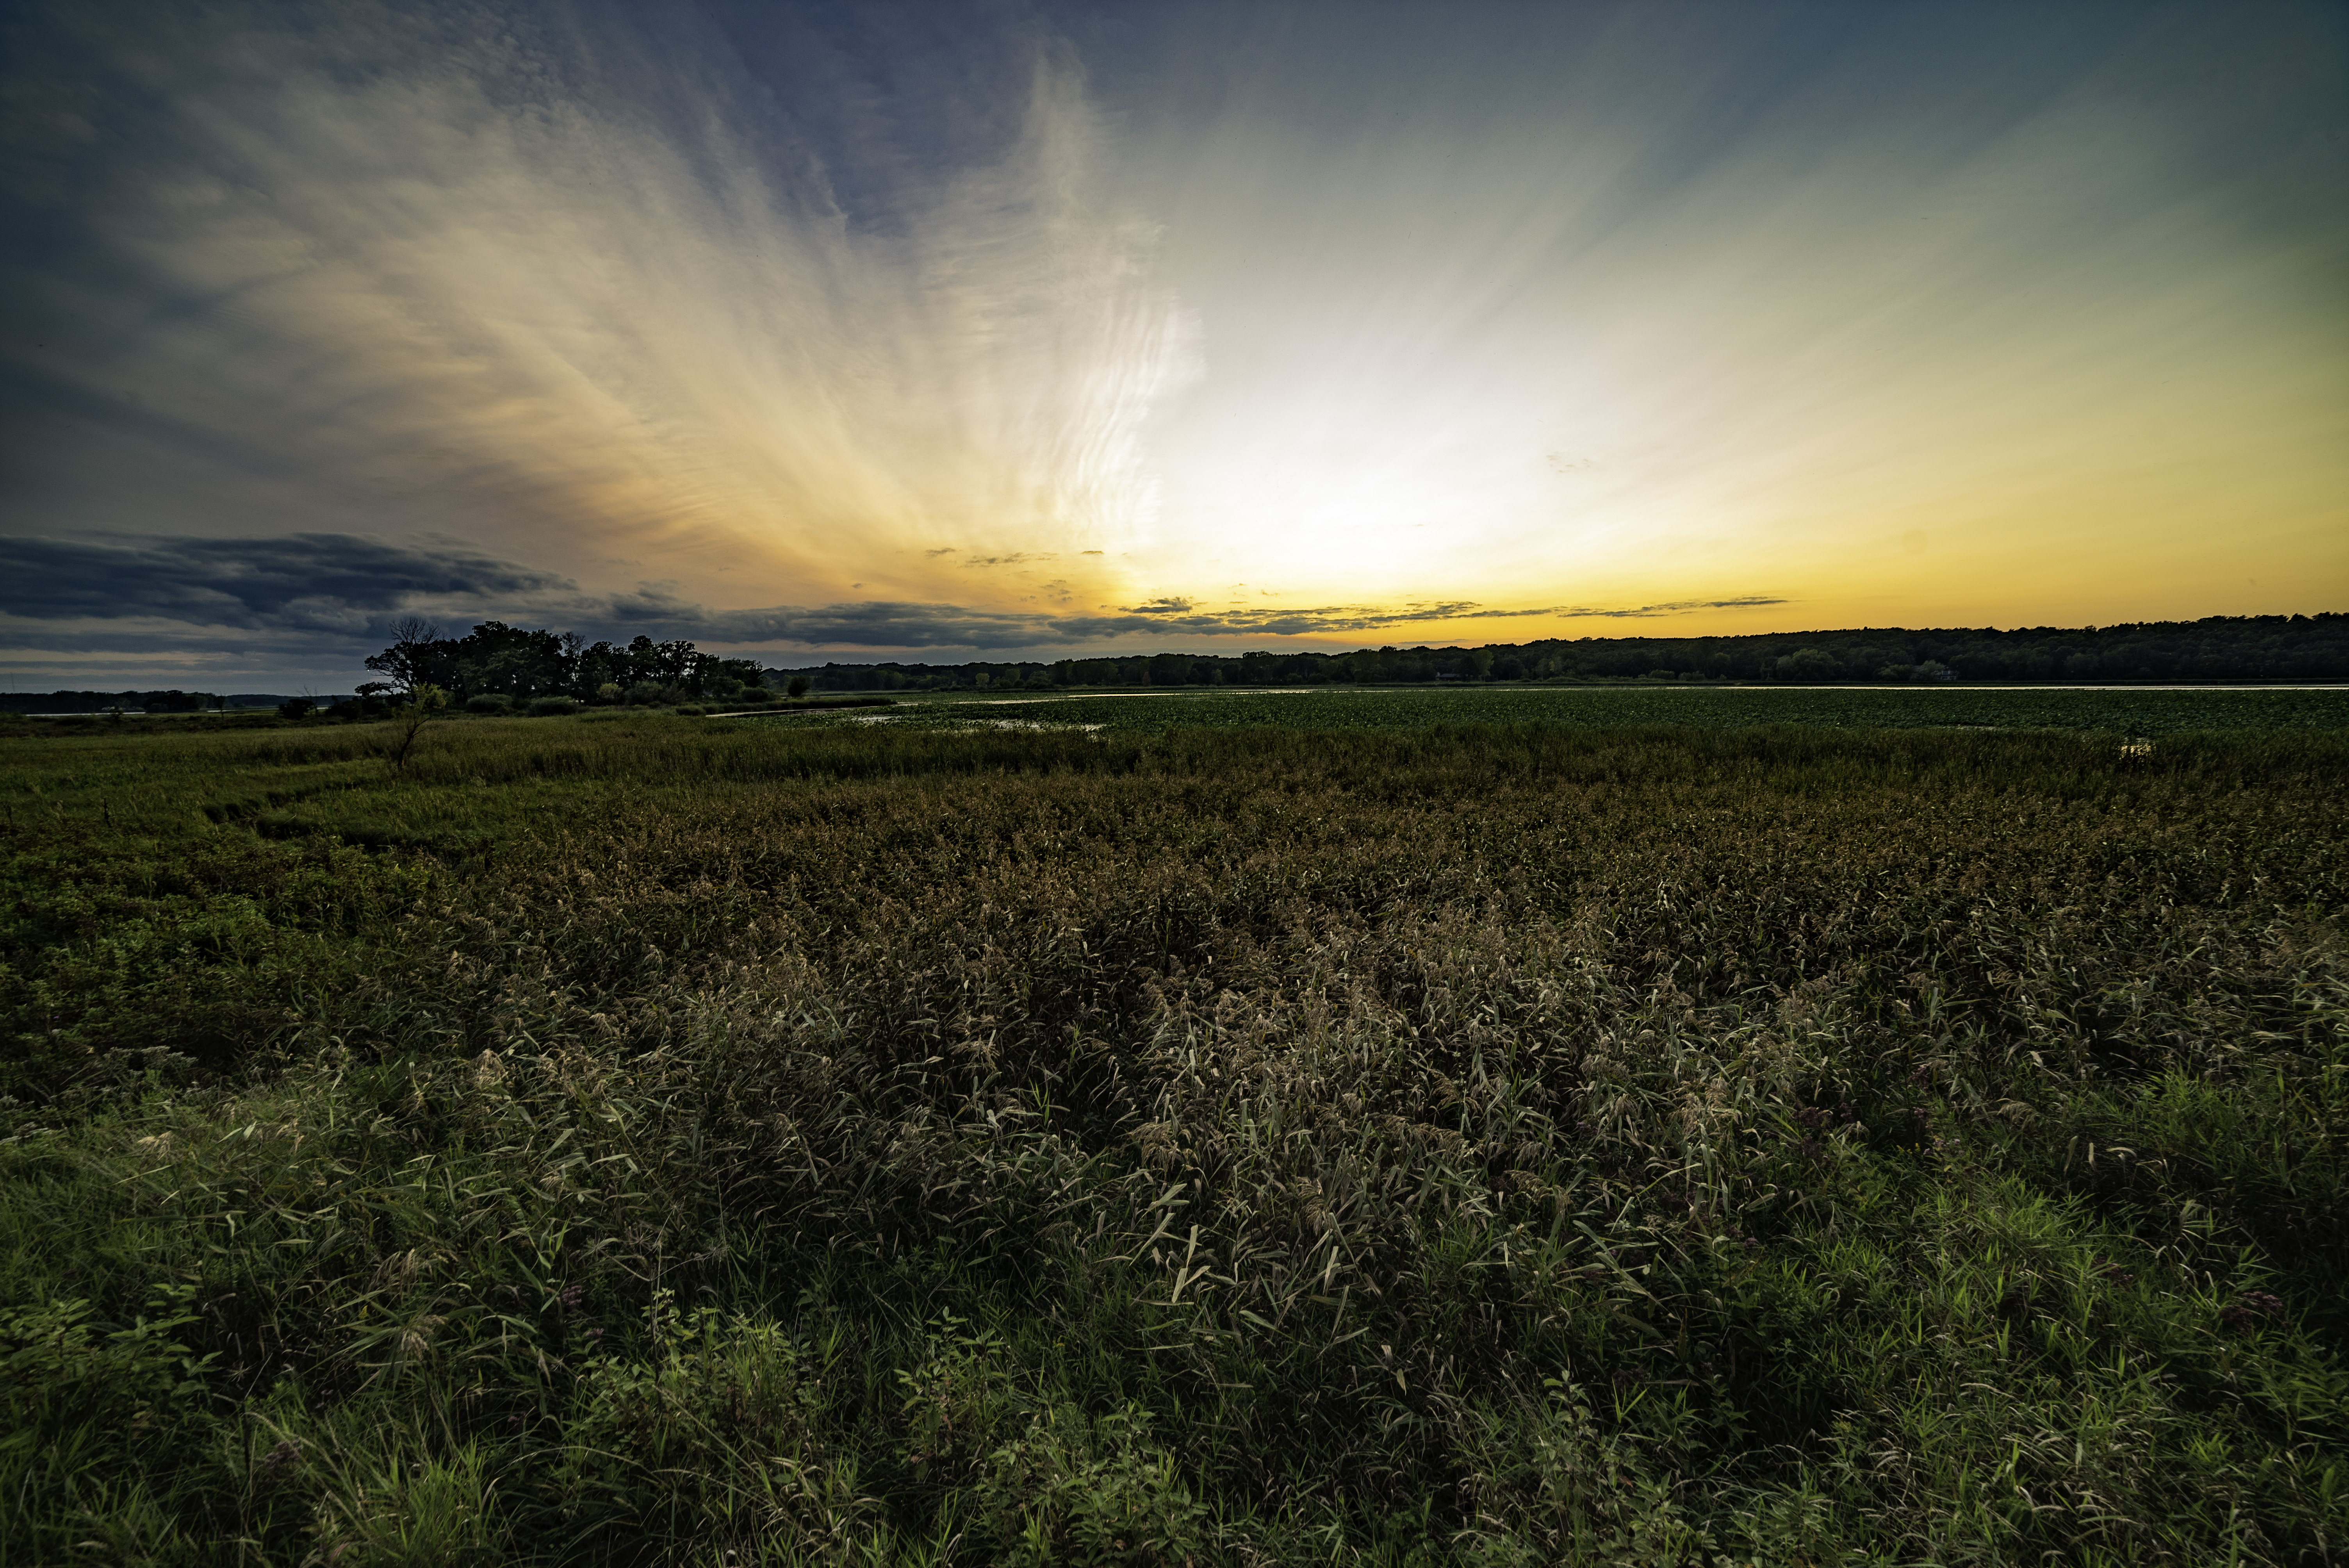
sunset, light, landscape, landscapes, dusk, clouds, sky, grass, fields, field, ecosystem, horizon, grassland, cloud, morning, dawn, prairie, atmosphere, sunlight, plain, tree, evening, meadow, rural area, ecoregion, sunrise, crop, sun, meteorological phenomenon, steppe, hill, grass family, farm, savanna